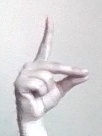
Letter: ta